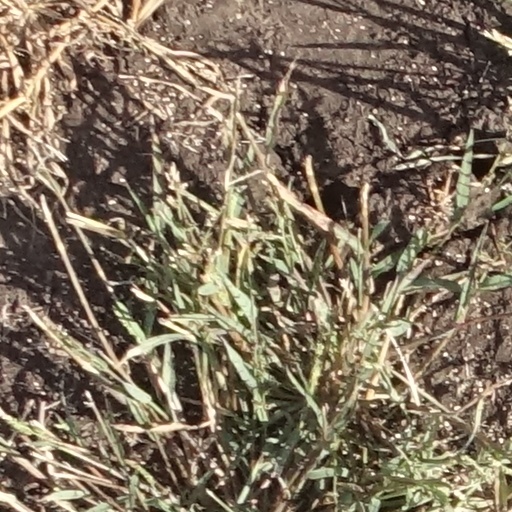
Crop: sorghum